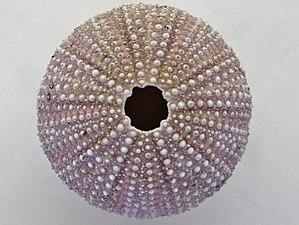
Test d'un oursin Sphaerechinus granularis. Provenance
Les Toxopneustidae forment une famille d'oursins au sein de l'ordre des Temnopleuroida.
L’Oursin granuleux est un oursin européen de la famille des Toxopneustidae, et du genre Sphaerechinus.